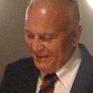
Age: 70